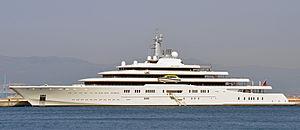
L'Eclipse est un yacht de luxe de 162,5 m, inauguré en 2010. Construit par le chantier naval Blohm & Voss de Hambourg en Allemagne, pour l'oligarque milliardaire russe Roman Abramovitch, pour un coût estimé à près de 1,5 milliard de dollars, il est le yacht le plus long et le plus cher du monde à son lancement.